Ernst vom Rath

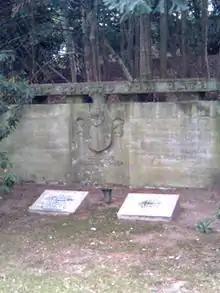
Ernst vom Rath's grave in Düsseldorf

On the morning of 7 November 1938, 17-year-old Polish-German Jew Herschel Grynszpan, who had learned of the deportation of his parents from Germany to the Polish frontier, went to the German embassy in Paris and asked to speak with an embassy official. Grynszpan shot the 29-year-old vom Rath five times, mortally wounding him with bullets to the spleen, stomach and pancreas.